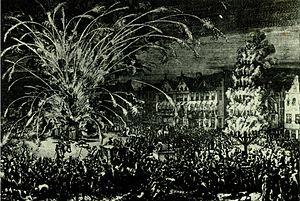
Les sièges de Buda sont deux épisodes de la campagne de Hongrie qui oppose la Sainte Ligue et l’Empire ottoman. Ils font suite au second siège de Vienne entrepris par les Turcs en 1683, qui marque la reprise de la Guerre austro-turque. Victorieux à la bataille de Vienne, les Habsbourg lancent une vaste contre-offensive pour conquérir la Hongrie et sa capitale, Buda, ottomane depuis plus d'un siècle. Après un demi-échec sanglant devant la ville en 1684, la Sainte Ligue mobilise deux ans plus tard une armée importante et s'empare de Buda après un long siège.